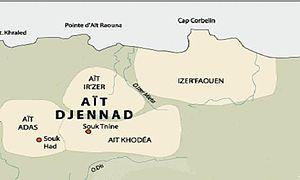
Carte géographique
At Jennad, Ait Djennad, est une confédération composée de quatre grandes tribus kabyles qui occupent la partie septentrionale de la Kabylie dont une bonne partie de la chaîne maritime de la grande Kabylie, région située précisément entre l'antique Bida Municipium et Rus-Upicir.